Chris Stapleton

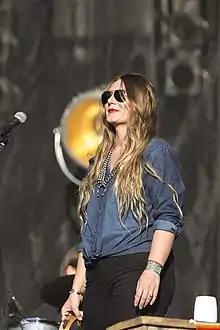
Country music singer Morgane Stapleton.

Stapleton is married to singer-songwriter Morgane Hayes. The couple met when they were working at adjacent publishing houses and married in 2007. Stapleton and his wife have five children: a son born in 2009, a daughter born in 2010, twin sons born in 2018, and a son born in 2019. They live in Nashville.